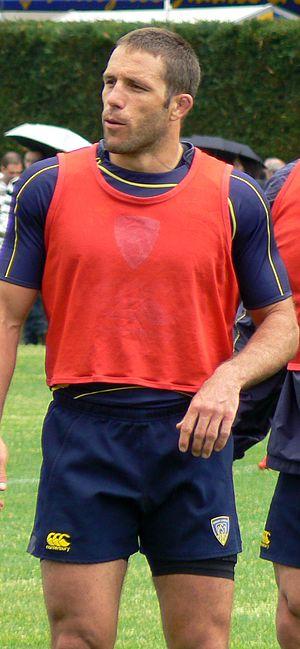
Le rugbyman français Alexandre Audebert durant un entrainement avec l'ASM Clermont Auvergne.
Alexandre Audebert, né le 4 août 1977 à Suresnes, est un joueur français de rugby à XV.